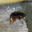
Label: cockroach